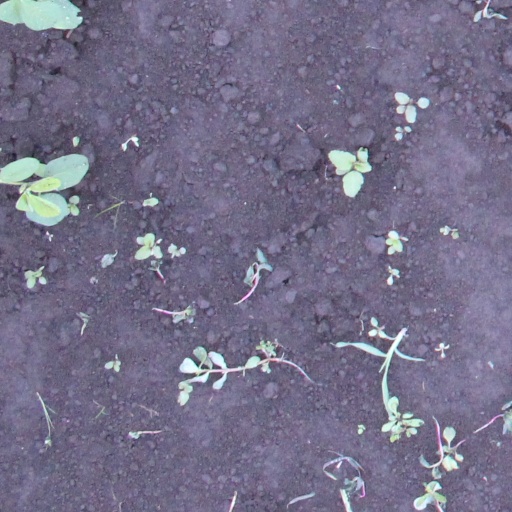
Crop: soybean